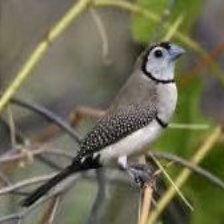
Species: DOUBLE BARRED FINCH
Scientific name: TAENIOPYGIA BICHENOVII
ImageNet parent category: house_finch